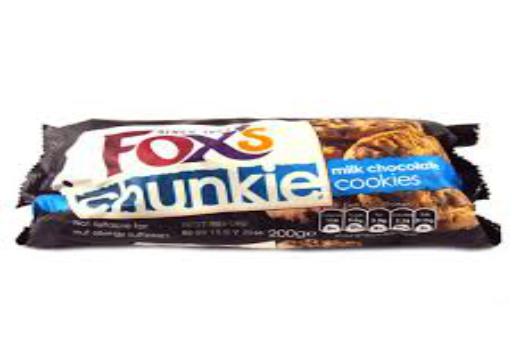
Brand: Fox's Biscuits
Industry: Food